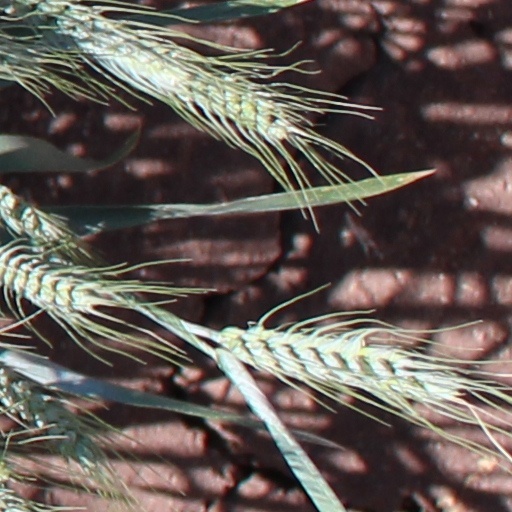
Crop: wheat